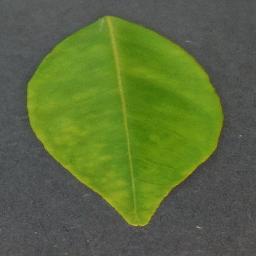
Label: Orange___Haunglongbing_(Citrus_greening)